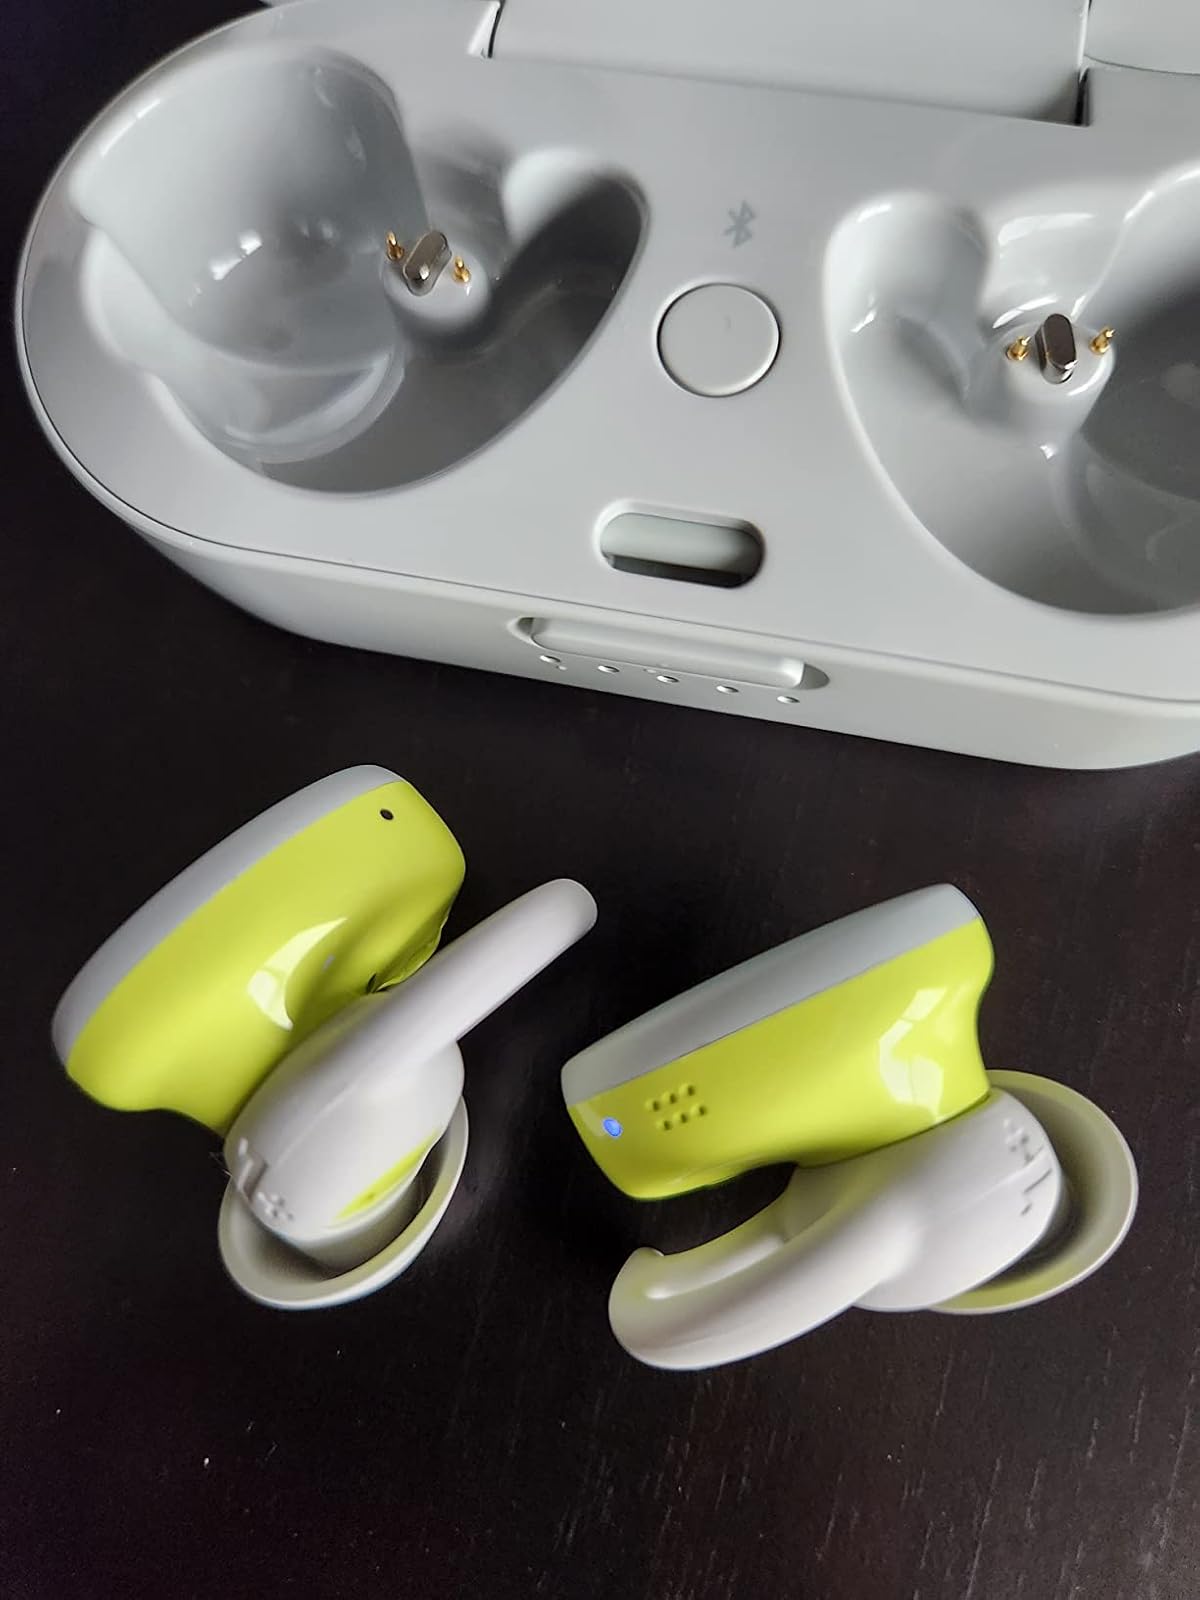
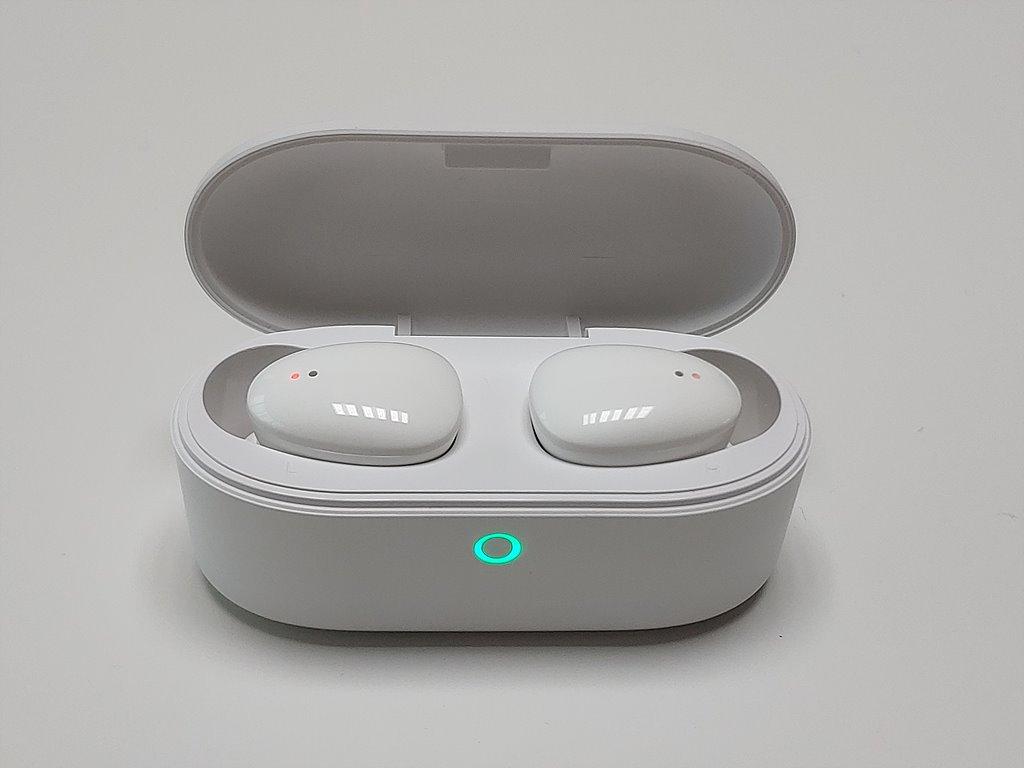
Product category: earbuds
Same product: no